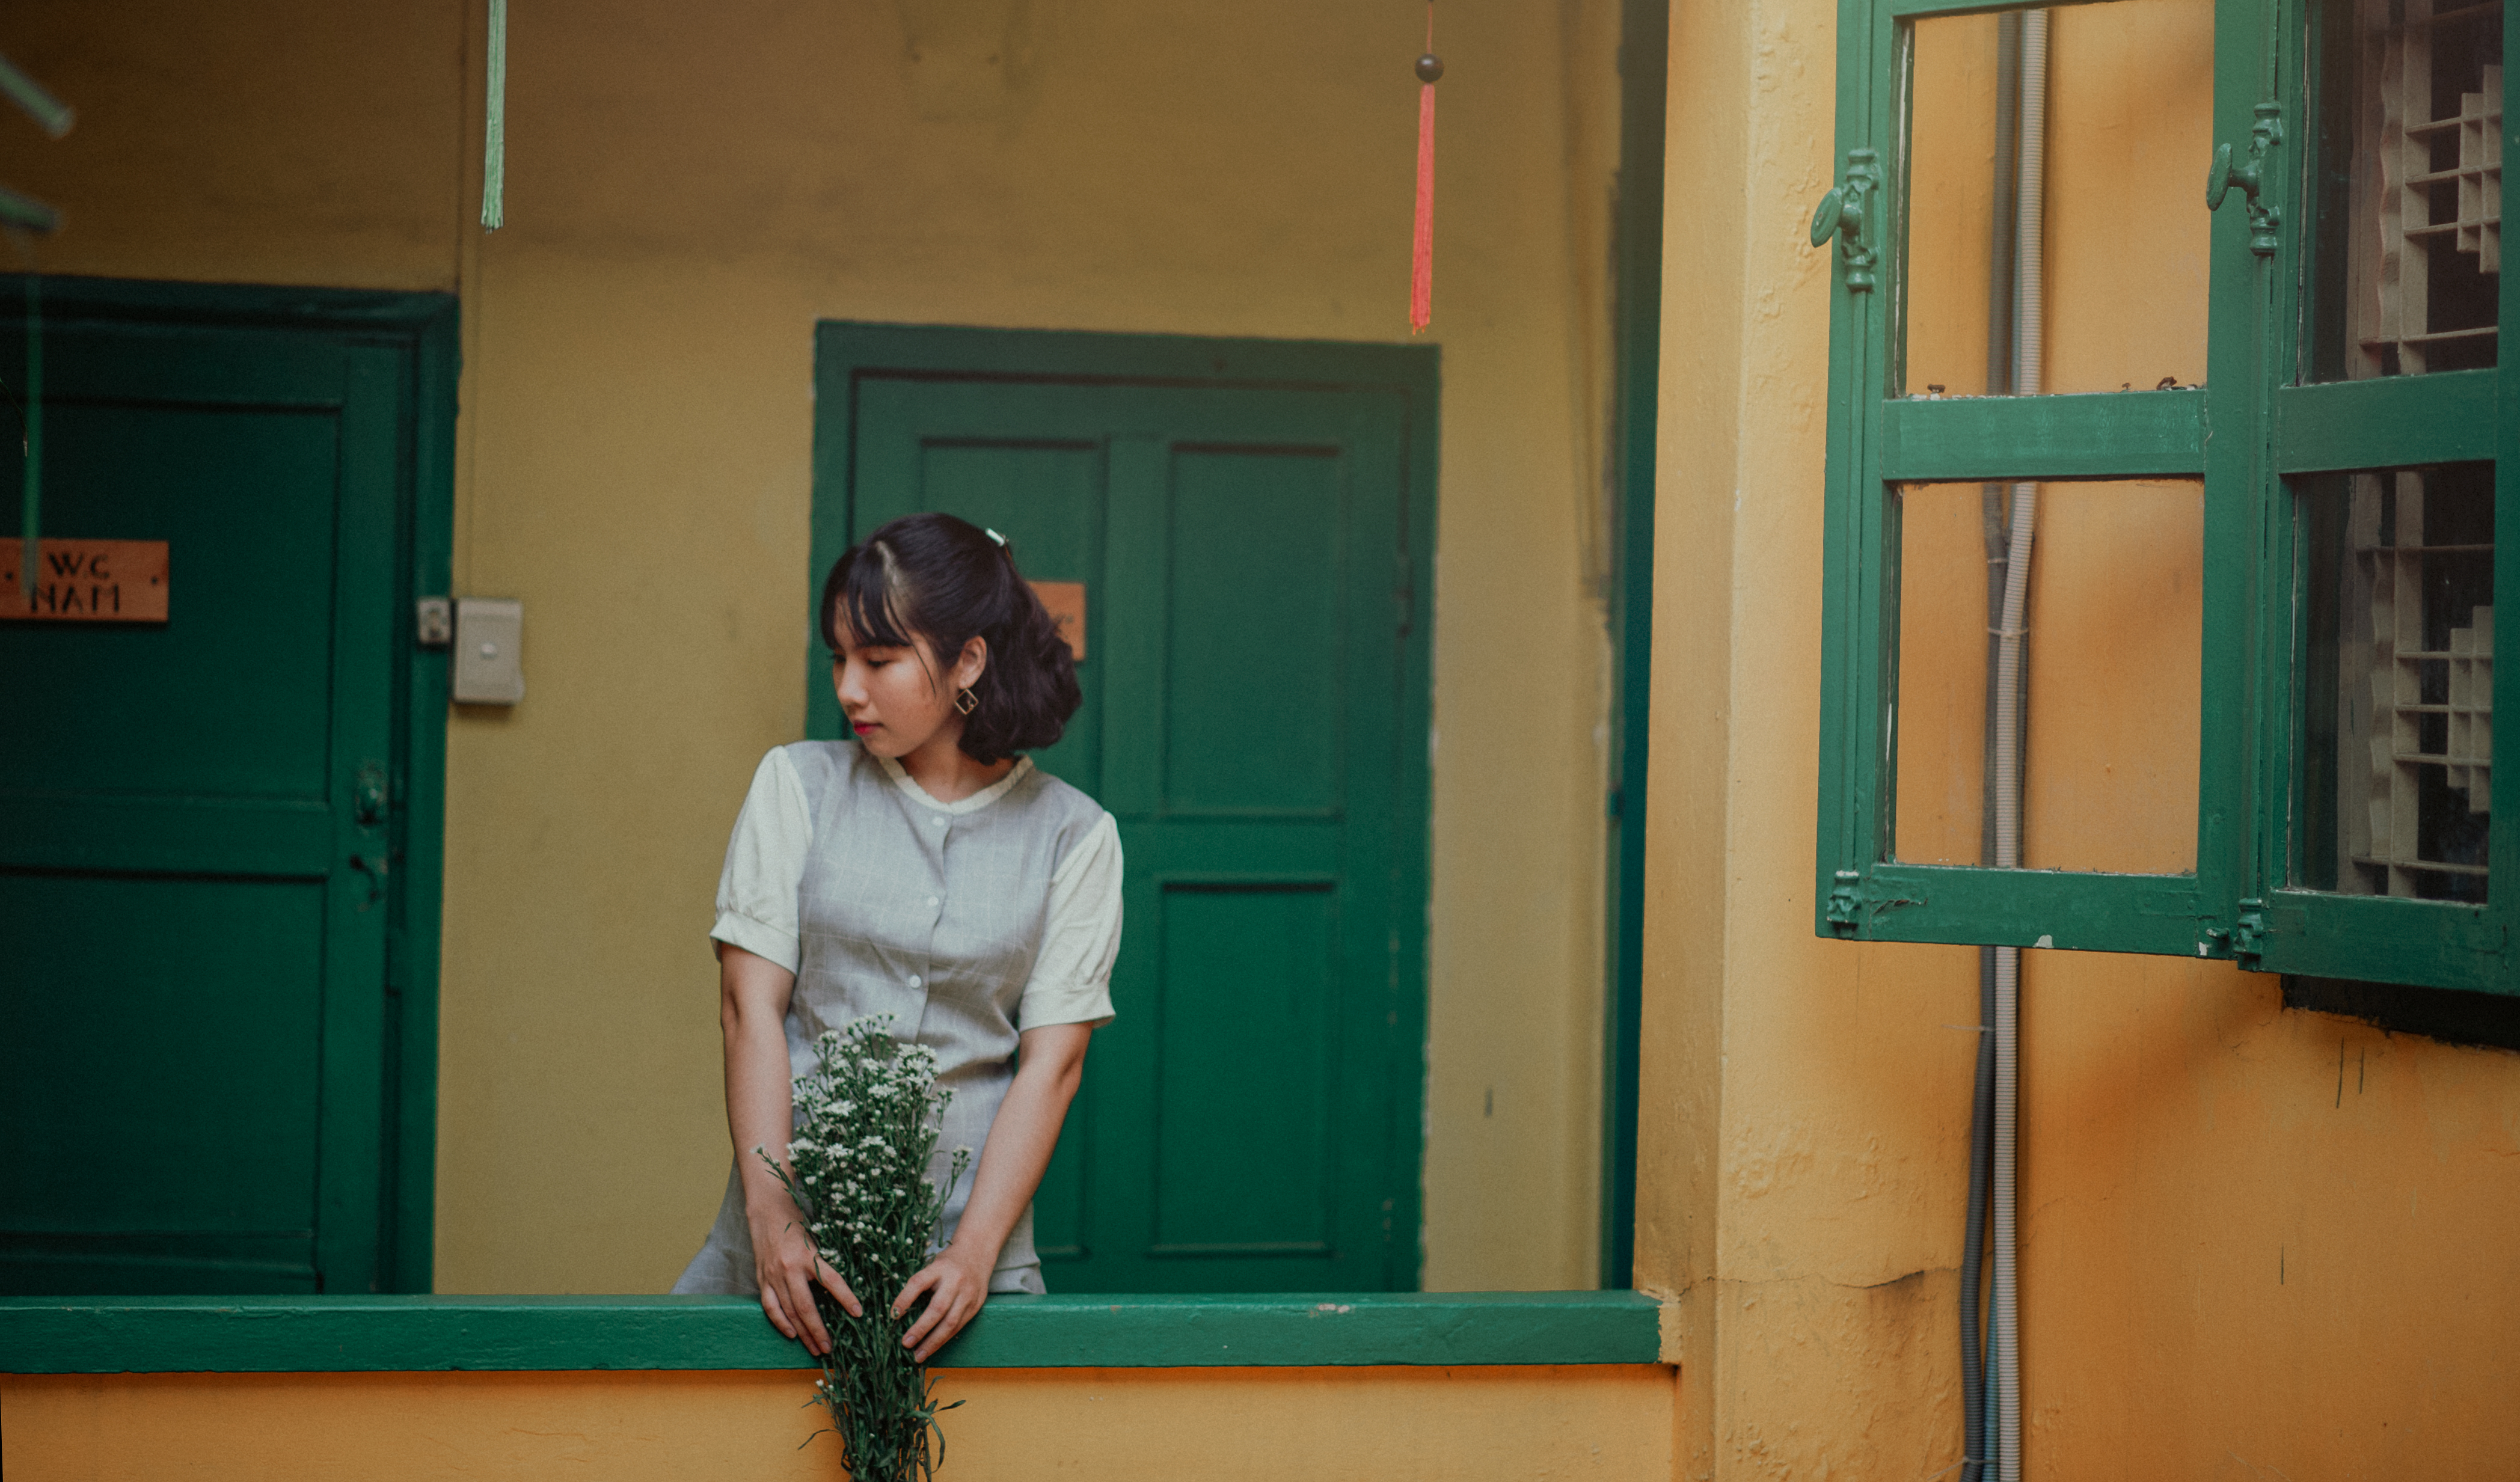
adult, colors, doors, doorway, face, fashion, female, flowers, green, holding, house, lady, person, wall, wear, window, woman, yellow, blue, girl, room, standing, snapshot, photography, fun, door